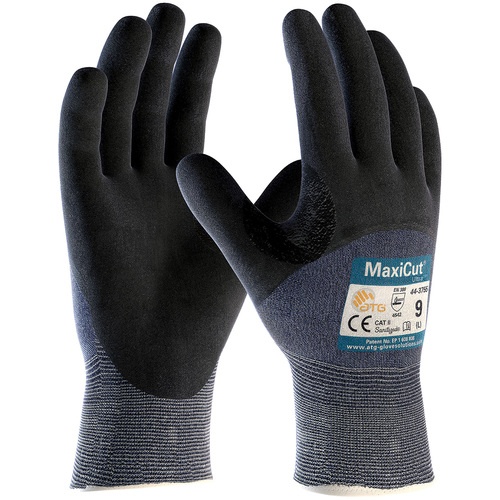
‎44-3755/L Gloves for Cut Protection - MaxiCut Ultra - Blue 15G Eng Yarn - Black 3/4 Dip MicroFoam Nitrile - A3
Item #: PP1022390 Brand: PIP Protective Industrial Prod Model #: ‎44-3755/L Product Specifications Type Cut Resistant Size Large Color Blue Cut Rating ANSI A3 Material Engineered Yarn
Brand: ET02 New 2021
Category: Business & Industrial > Work Safety Protective Gear > Safety Gloves > Cut-Resistant Safety Gloves